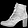
Label: Ankle boot